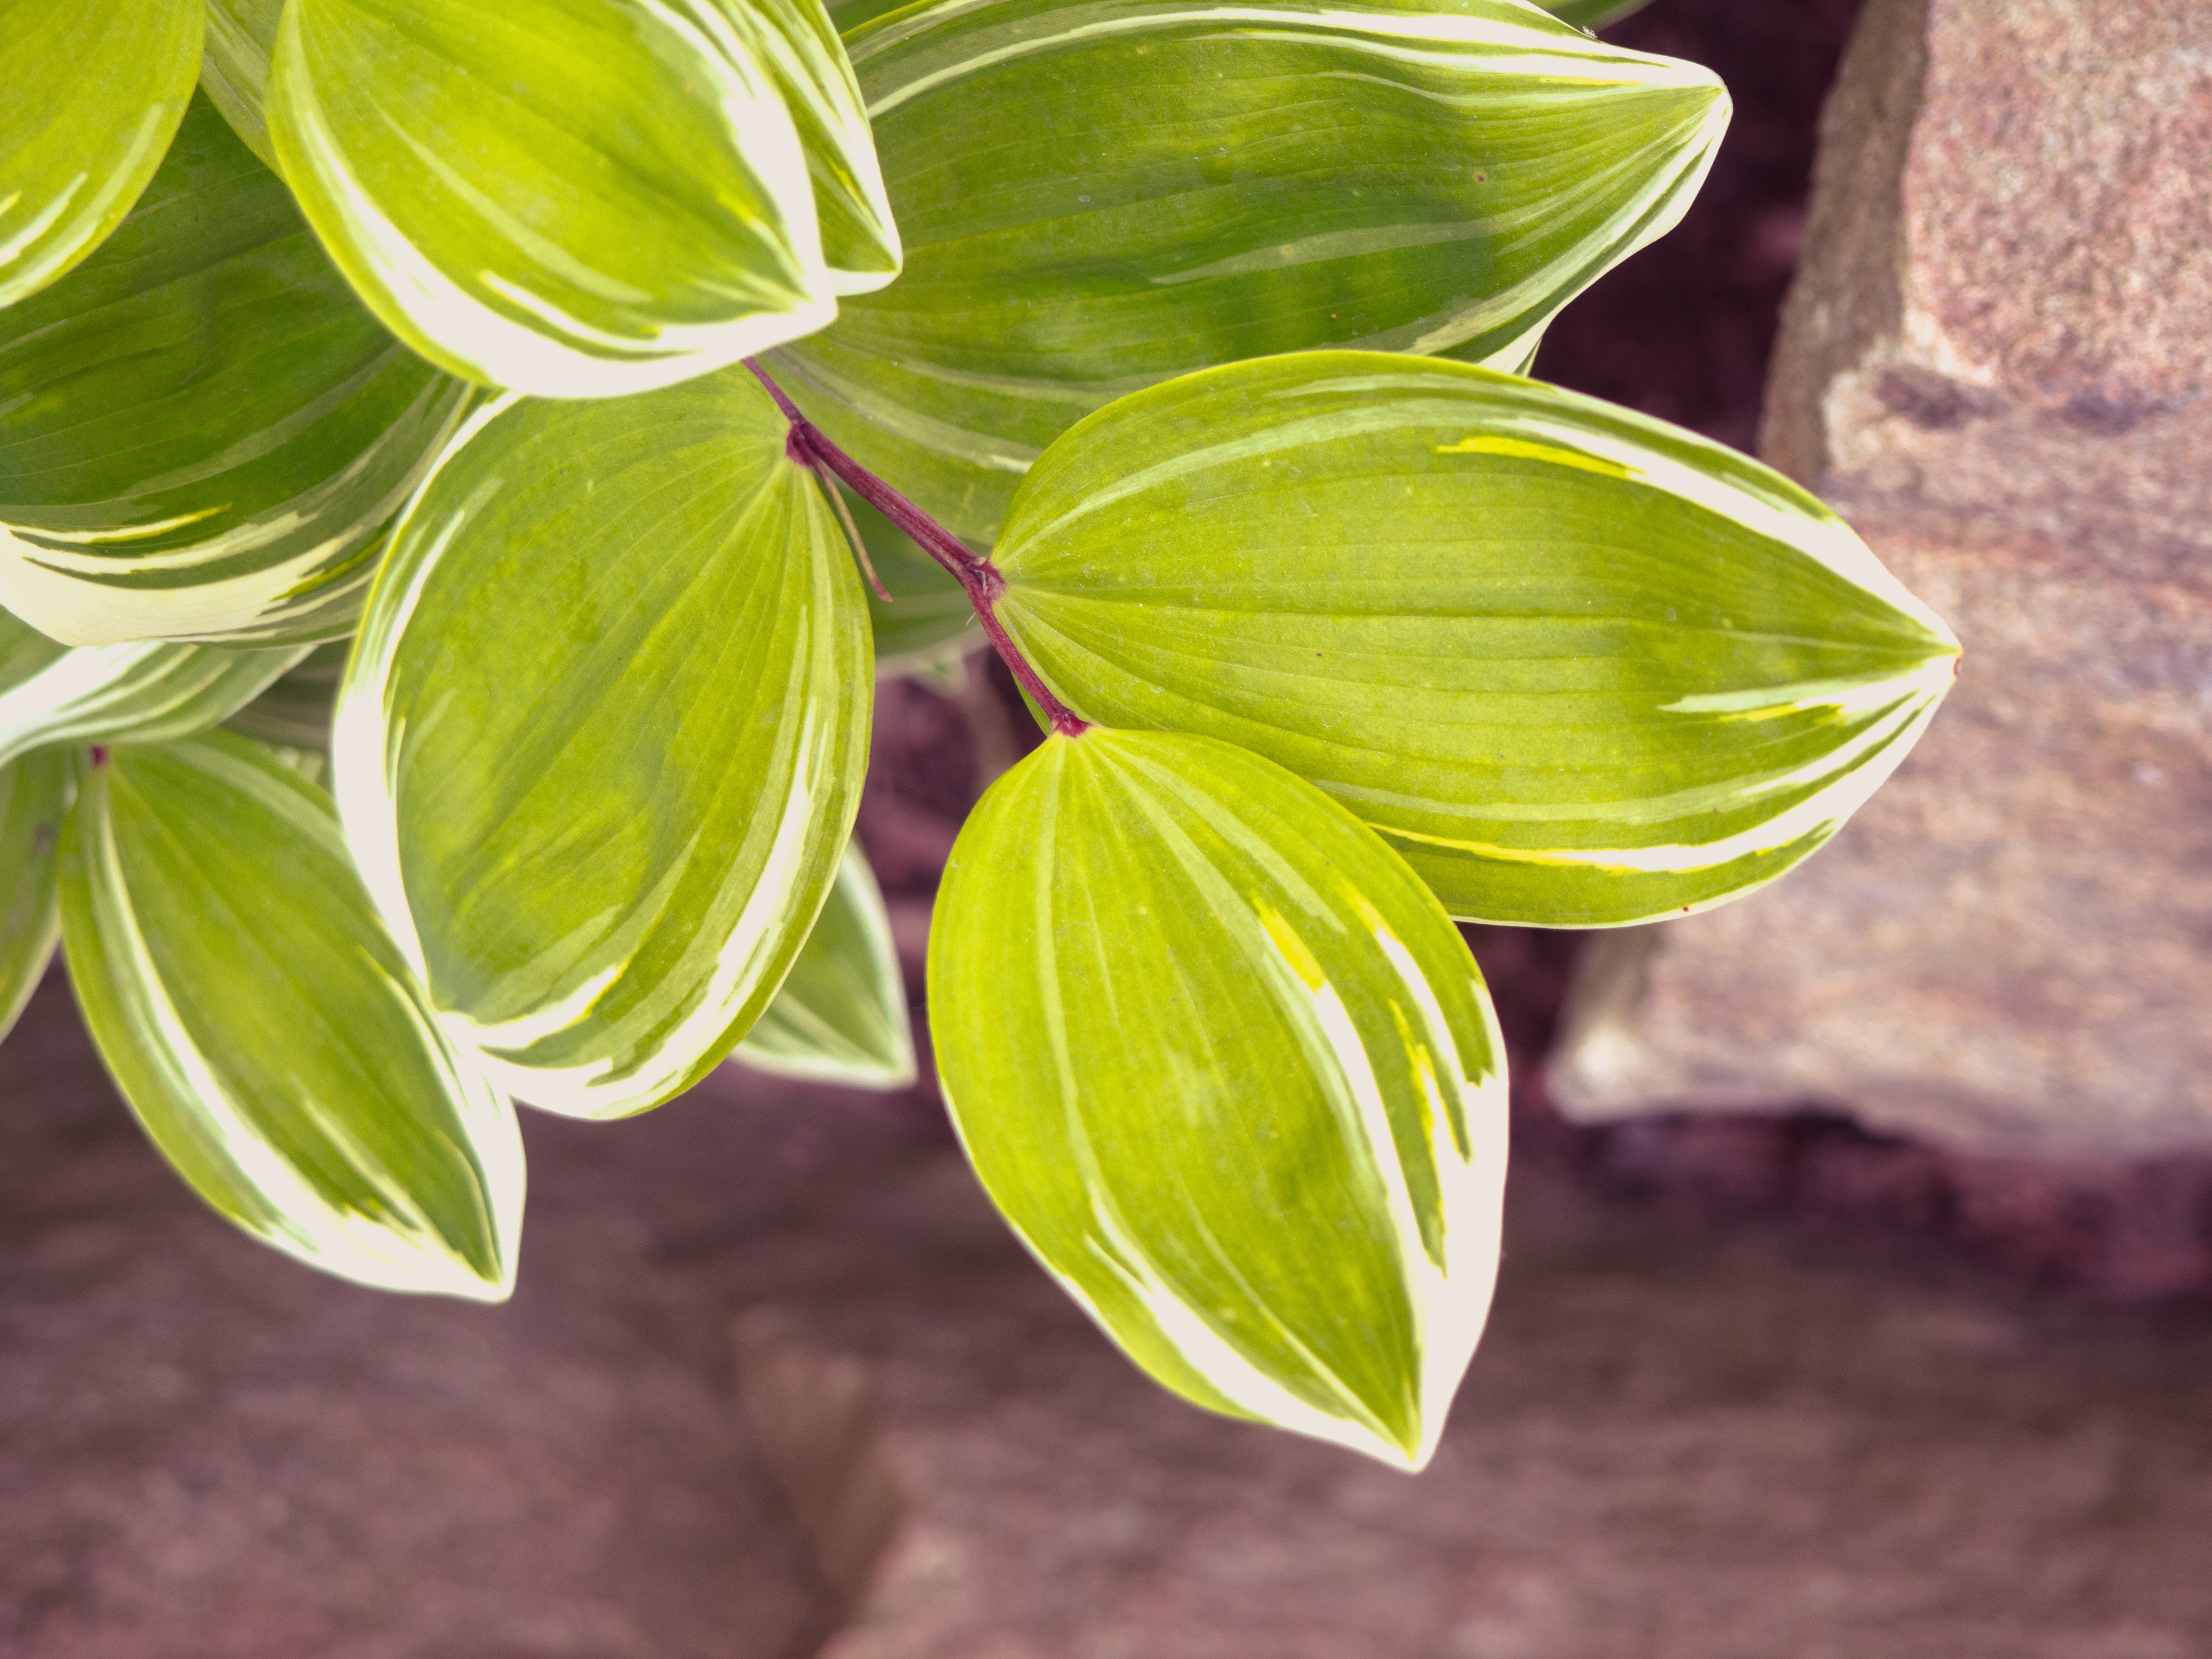
plant, leaf, flower, petal, green, produce, botany, flora, macro photography, flowering plant, land plant